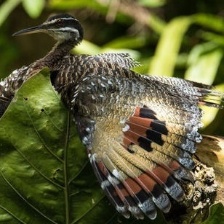
Species: SUNBITTERN
Scientific name:  EURYPYGA HELIAS